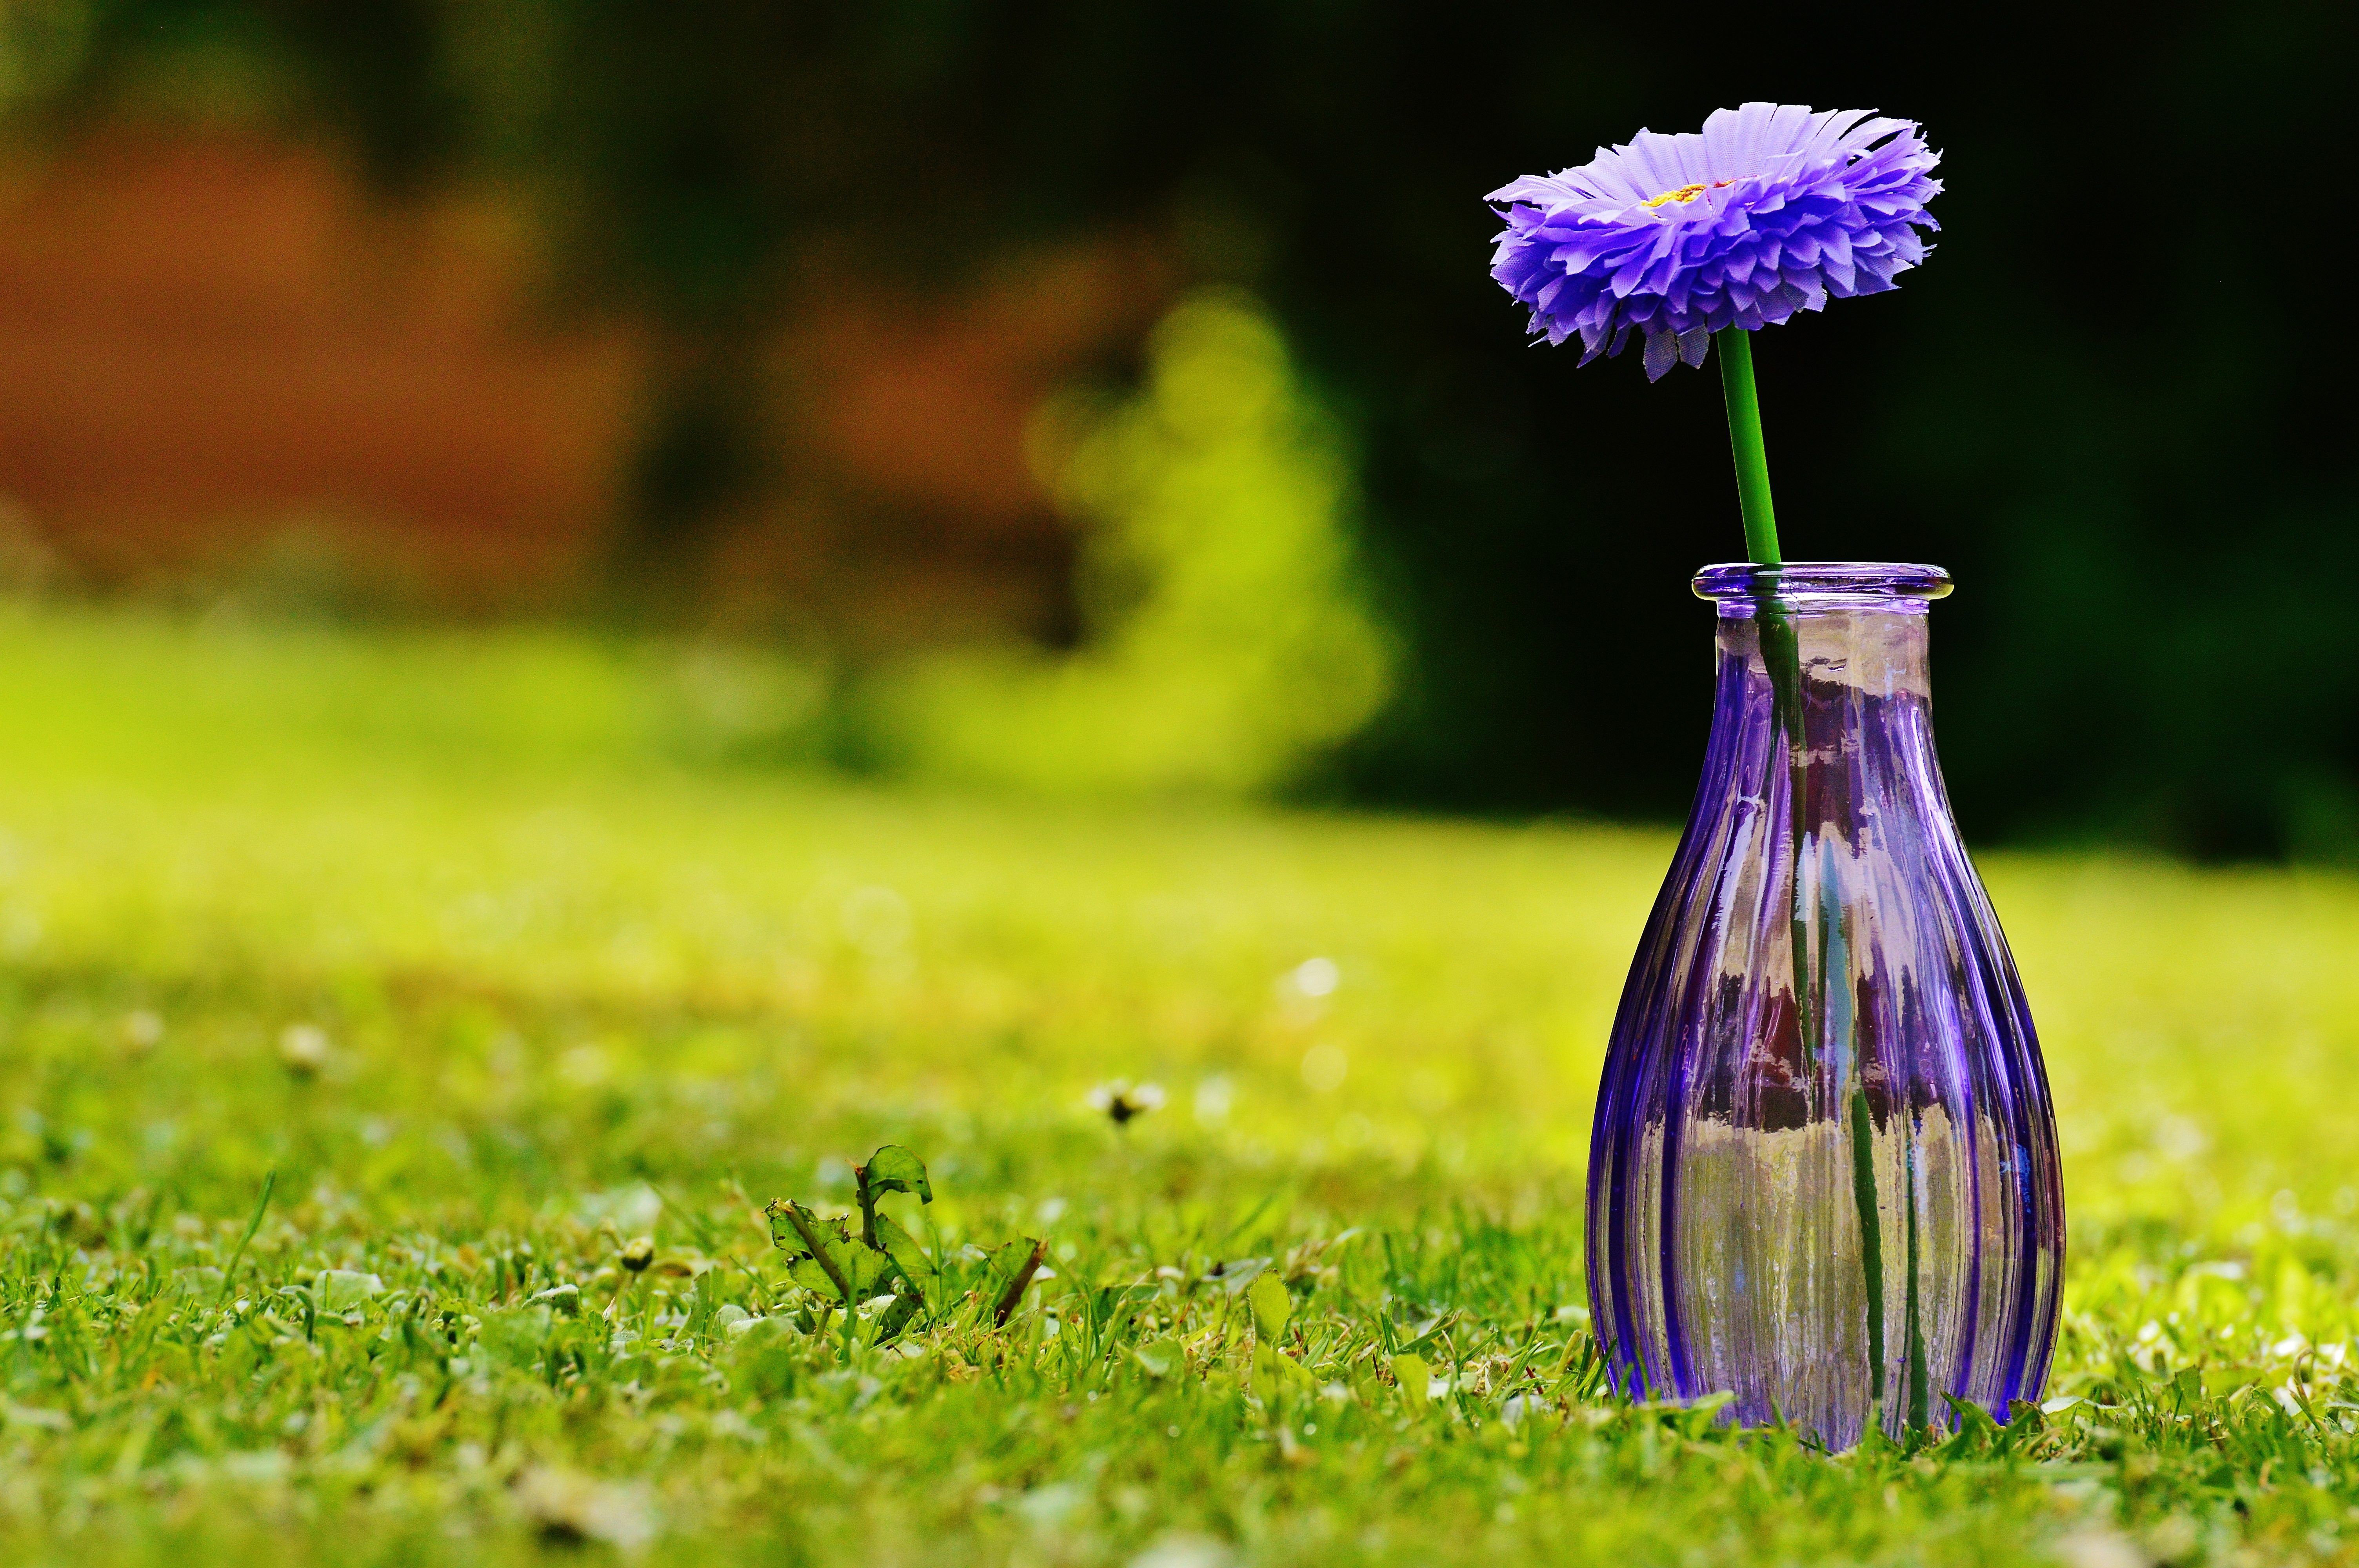
grass, plant, field, lawn, meadow, sunlight, leaf, flower, purple, glass, vase, decoration, green, autumn, garden, flora, deco, transparent, fragile, macro photography, dekoblume, grass family